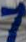
Number: 7